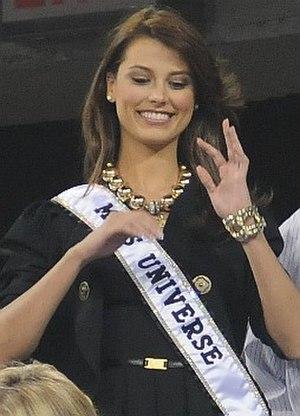
Stefanía Fernández Krupij, est une vénézuélienne élue Miss Venezuela 2008 et Miss Univers 2009 le 23 août à Nassau aux Bahamas.